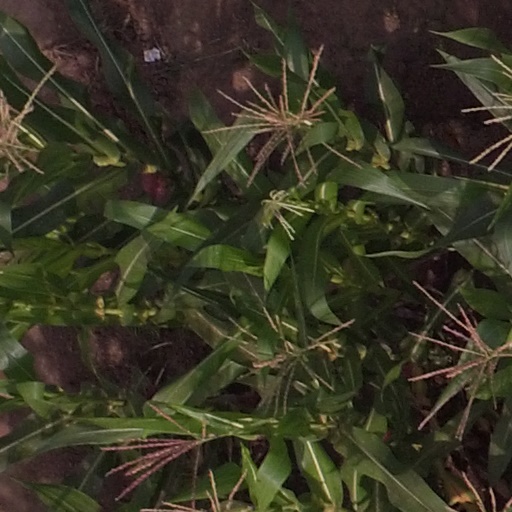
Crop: maize; corn